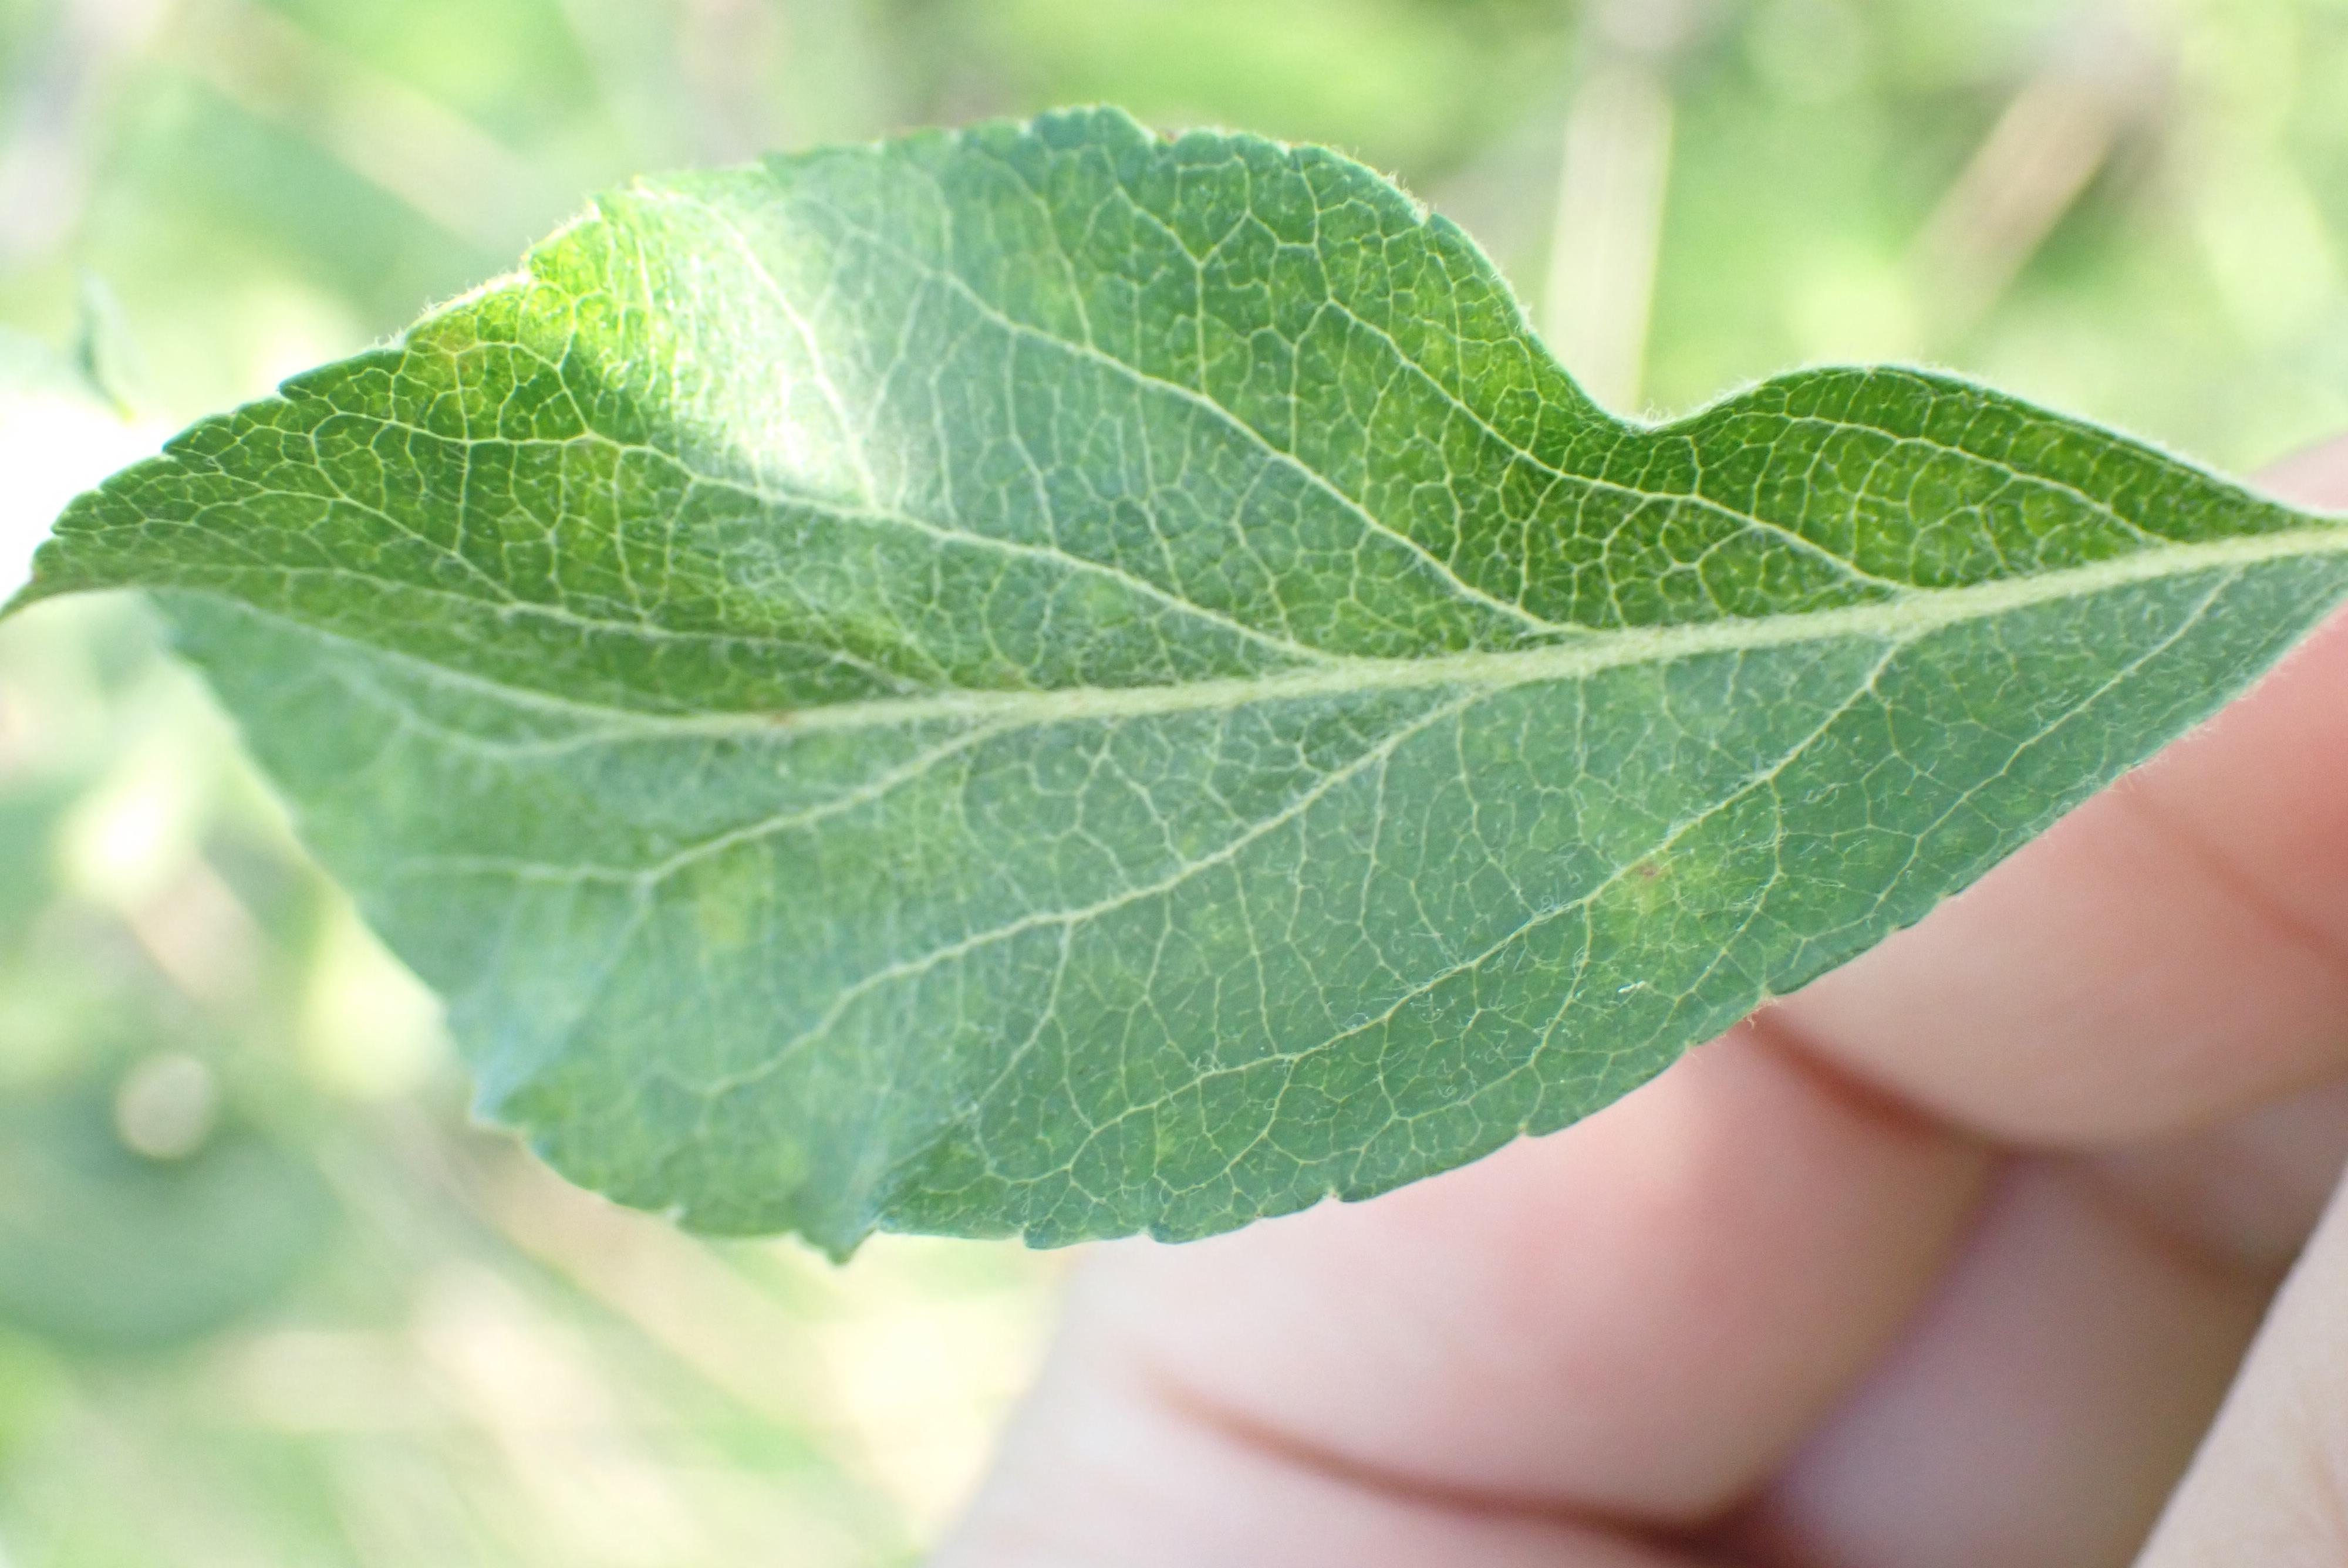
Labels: scab